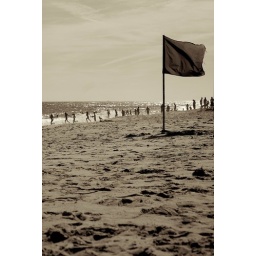
Another version of the &amp;quot;Red Flag&amp;quot; shot. I liked that I got the kids running into the water in the background.